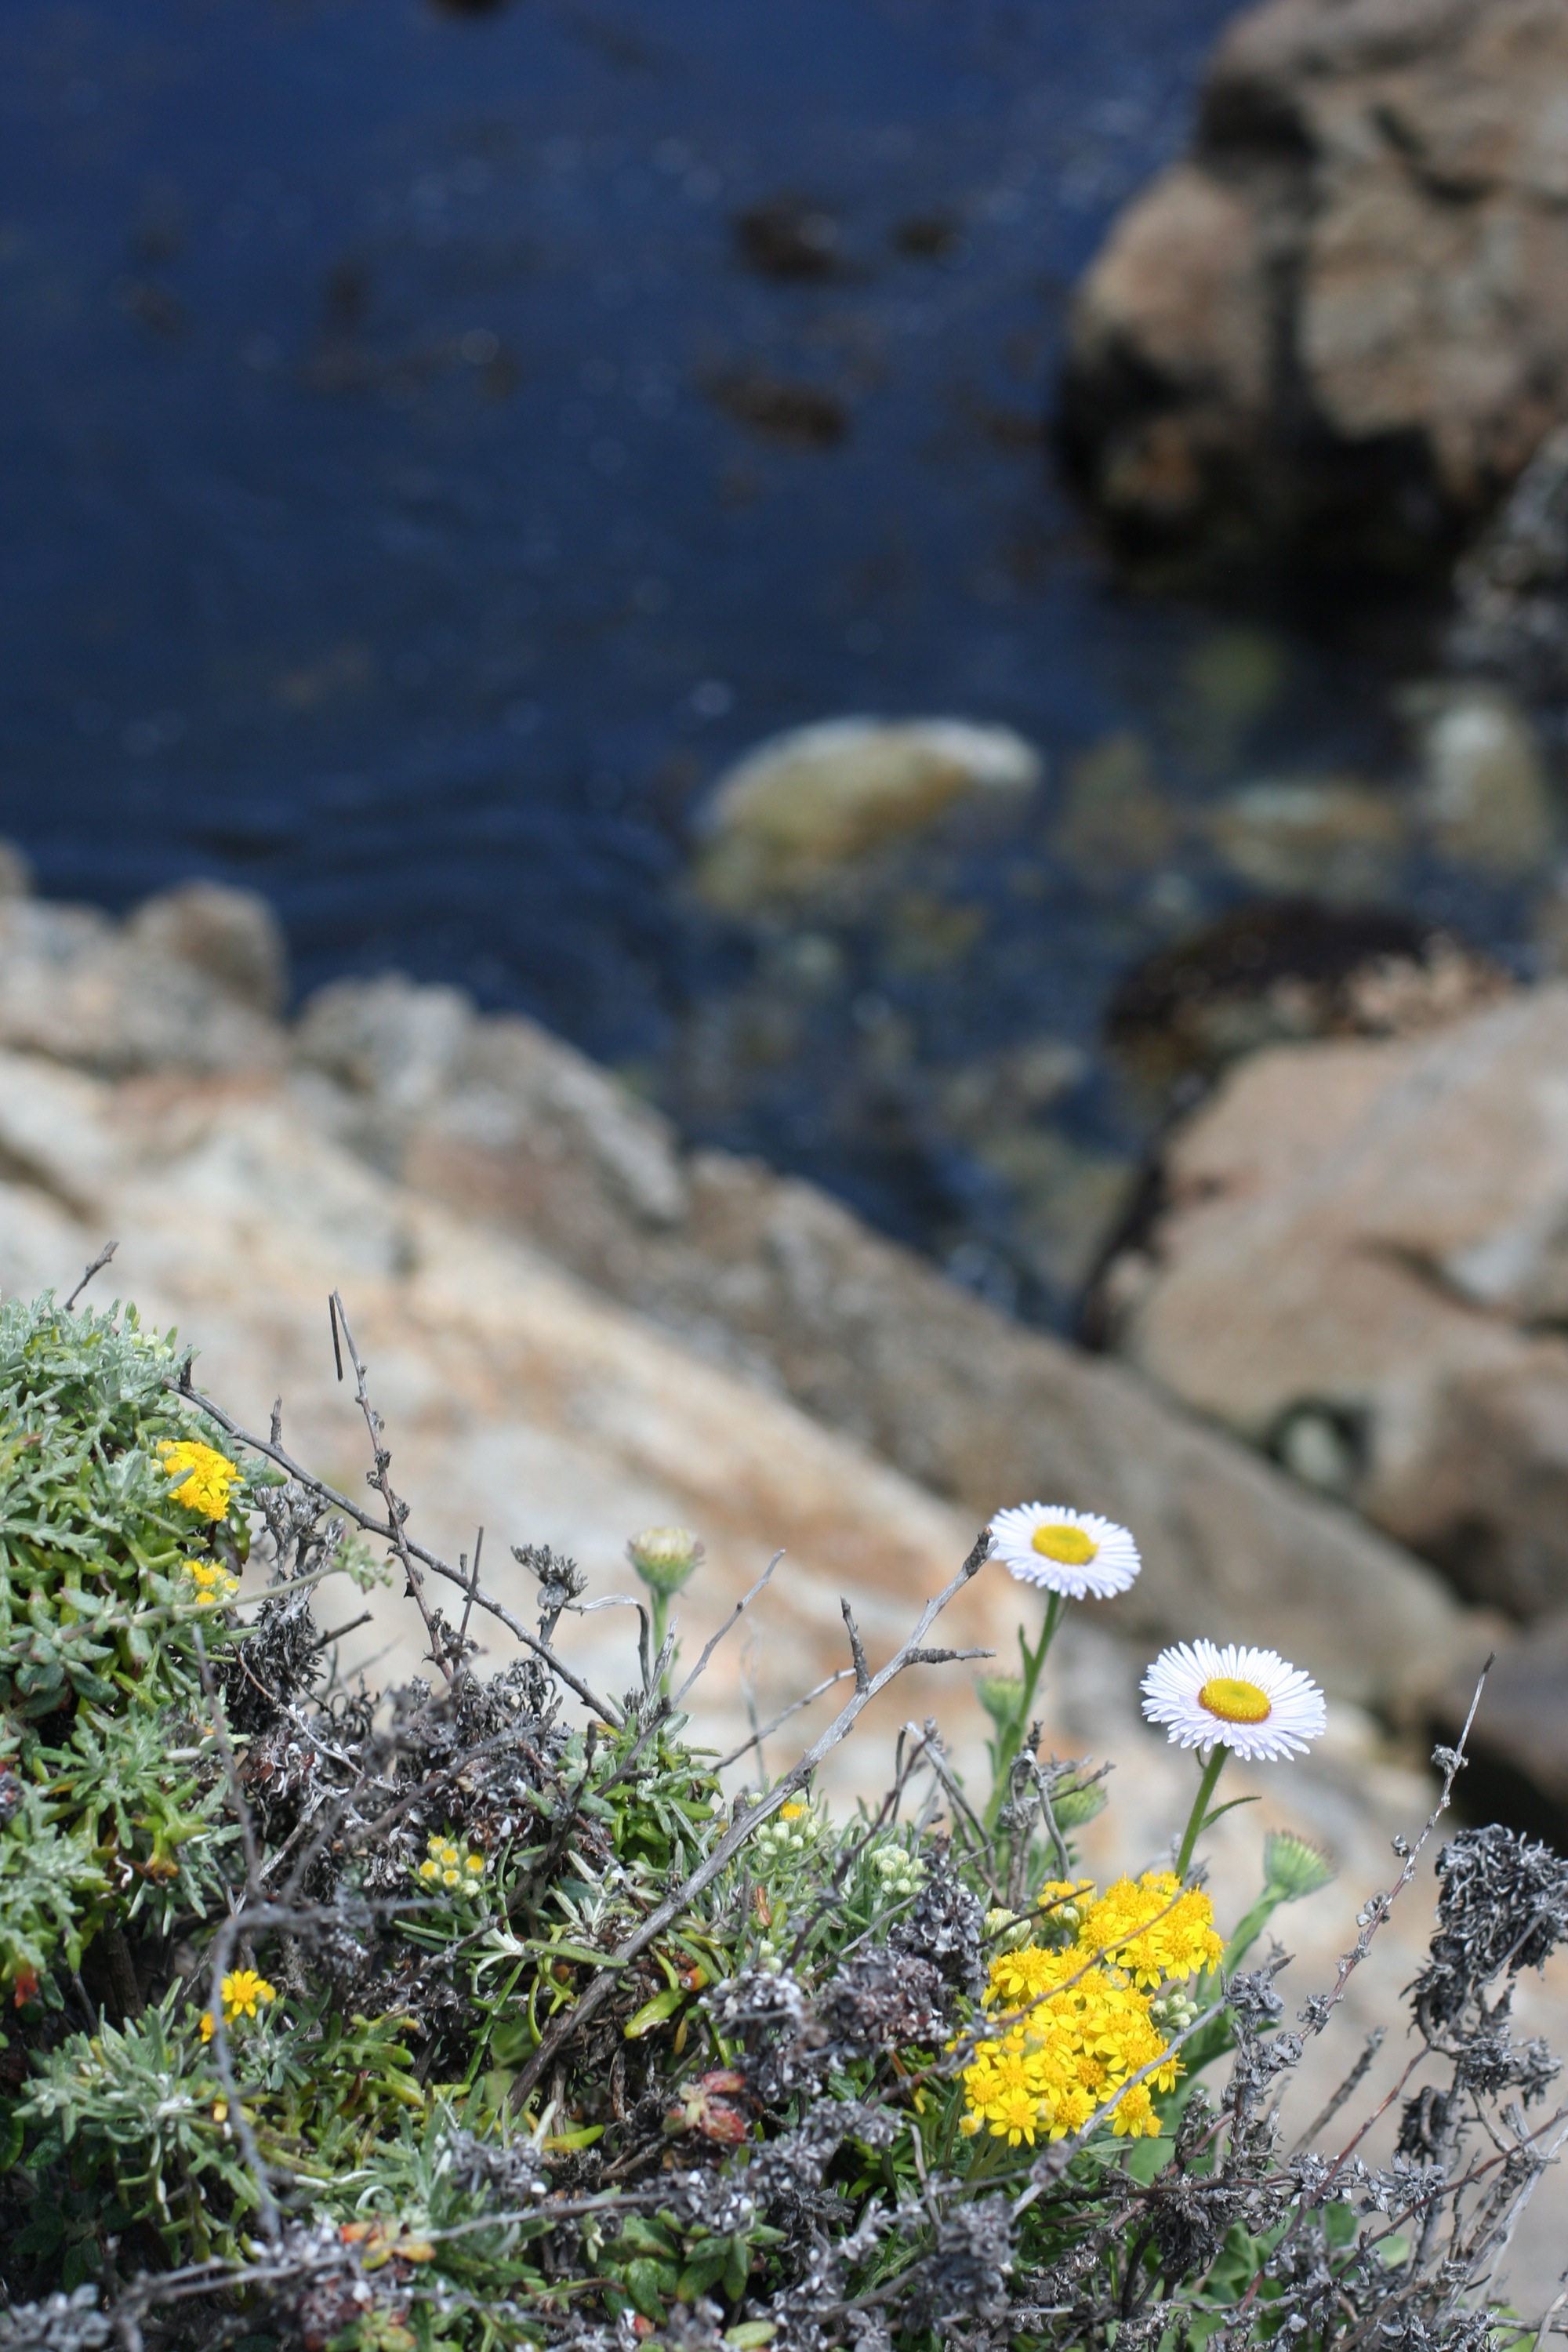
sea, nature, rock, plant, leaf, flower, autumn, botany, flora, wildflower, monterey, nmc2009, pointlobos